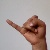
The image shows a hand gesture representing the letter 'J' in Indian Sign Language.